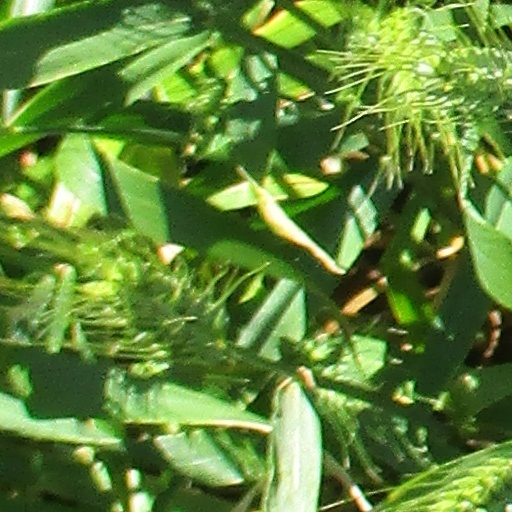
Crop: wheat